Lisbon Oceanarium

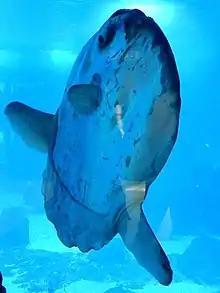
Ocean sunfish

The Lisbon Oceanarium has a large collection of marine species — penguins, seagulls and other birds; sea otters (mammals); sharks, rays, chimaeras, seahorses and other bony fish; crustaceans; starfish, sea urchins and other echinoderms; sea anemones, corals and other cnidaria; octopuses, cuttlefish, sea snails and other mollusks; amphibians; jellyfish; marine plants and terrestrial plants and other marine organisms totaling about 16,000 individuals of 450 species.